Armies in the American Civil War

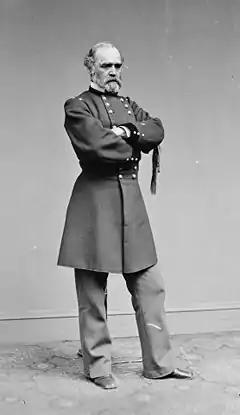
Quartermaster General Montgomery C. Meigs

Military logistics during the Civil War was greatly affected by the unprecedented size and scope of the conflict, as well as the widespread application of new technologies. Inventions such as canning and condensed milk promised to alleviate some of the issues faced by soldiers during long campaigns. Steam engines allowed for large numbers of men and materiel to be transported on a continental scale via steamship and railroad in a matter of days, while electrical telegraphy allowed for the coordination of these forces over the same vast distances.